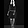
Label: Dress